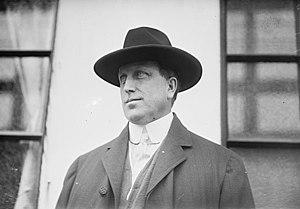
William Randolph Hearst, né à San Francisco le 29 avril 1863 et mort à Beverly Hills le 14 août 1951, est un homme d'affaires américain, magnat de la presse écrite.